Lancashire Witch

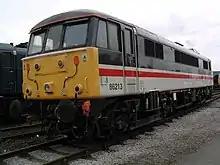
British Rail 86 213 was also named "Lancashire Witch"

London, Midland and Scottish Railway Royal Scot Class 4-6-0 locomotive 6125 was named "Lancashire Witch" in March 1928. Later that year an engraved brass plaque was added, depicting the original locomotive of 1828. The name and engraved plaque were removed in July 1935, and on 30 July 1936 a new name "3rd Carabinier" was unveiled at a ceremony. The "Royal Scot" class loco was built by the North British Locomotive Company at Glasgow in September 1927 and withdrawn in October 1964 as 46125.